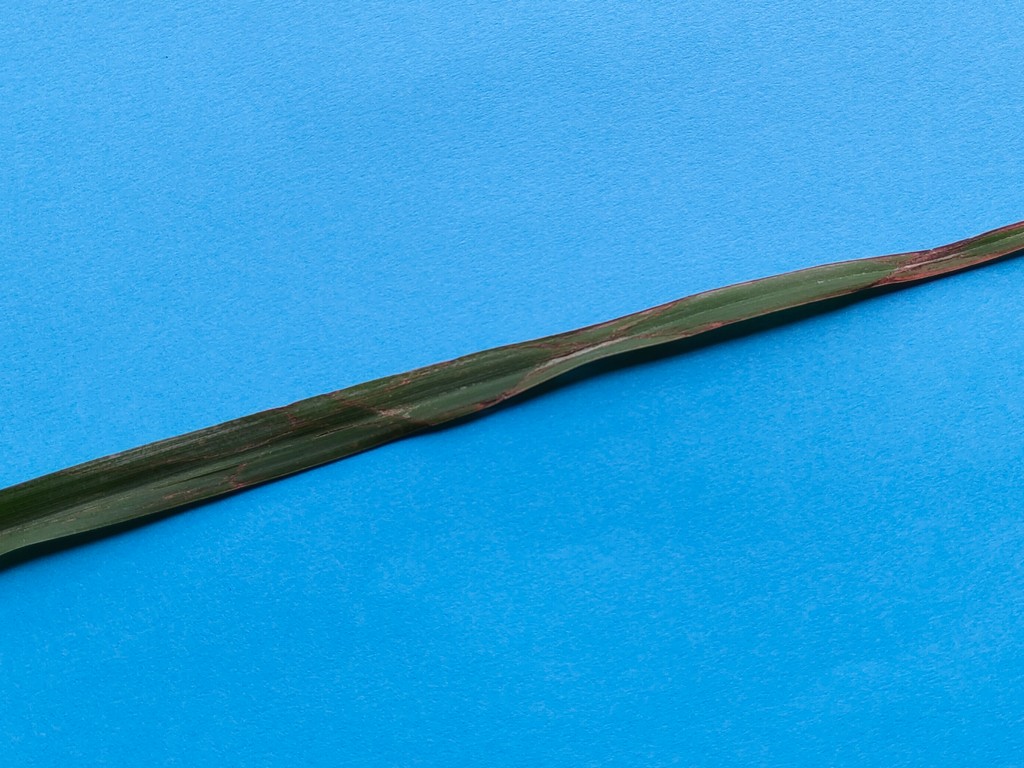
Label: Unhealthy